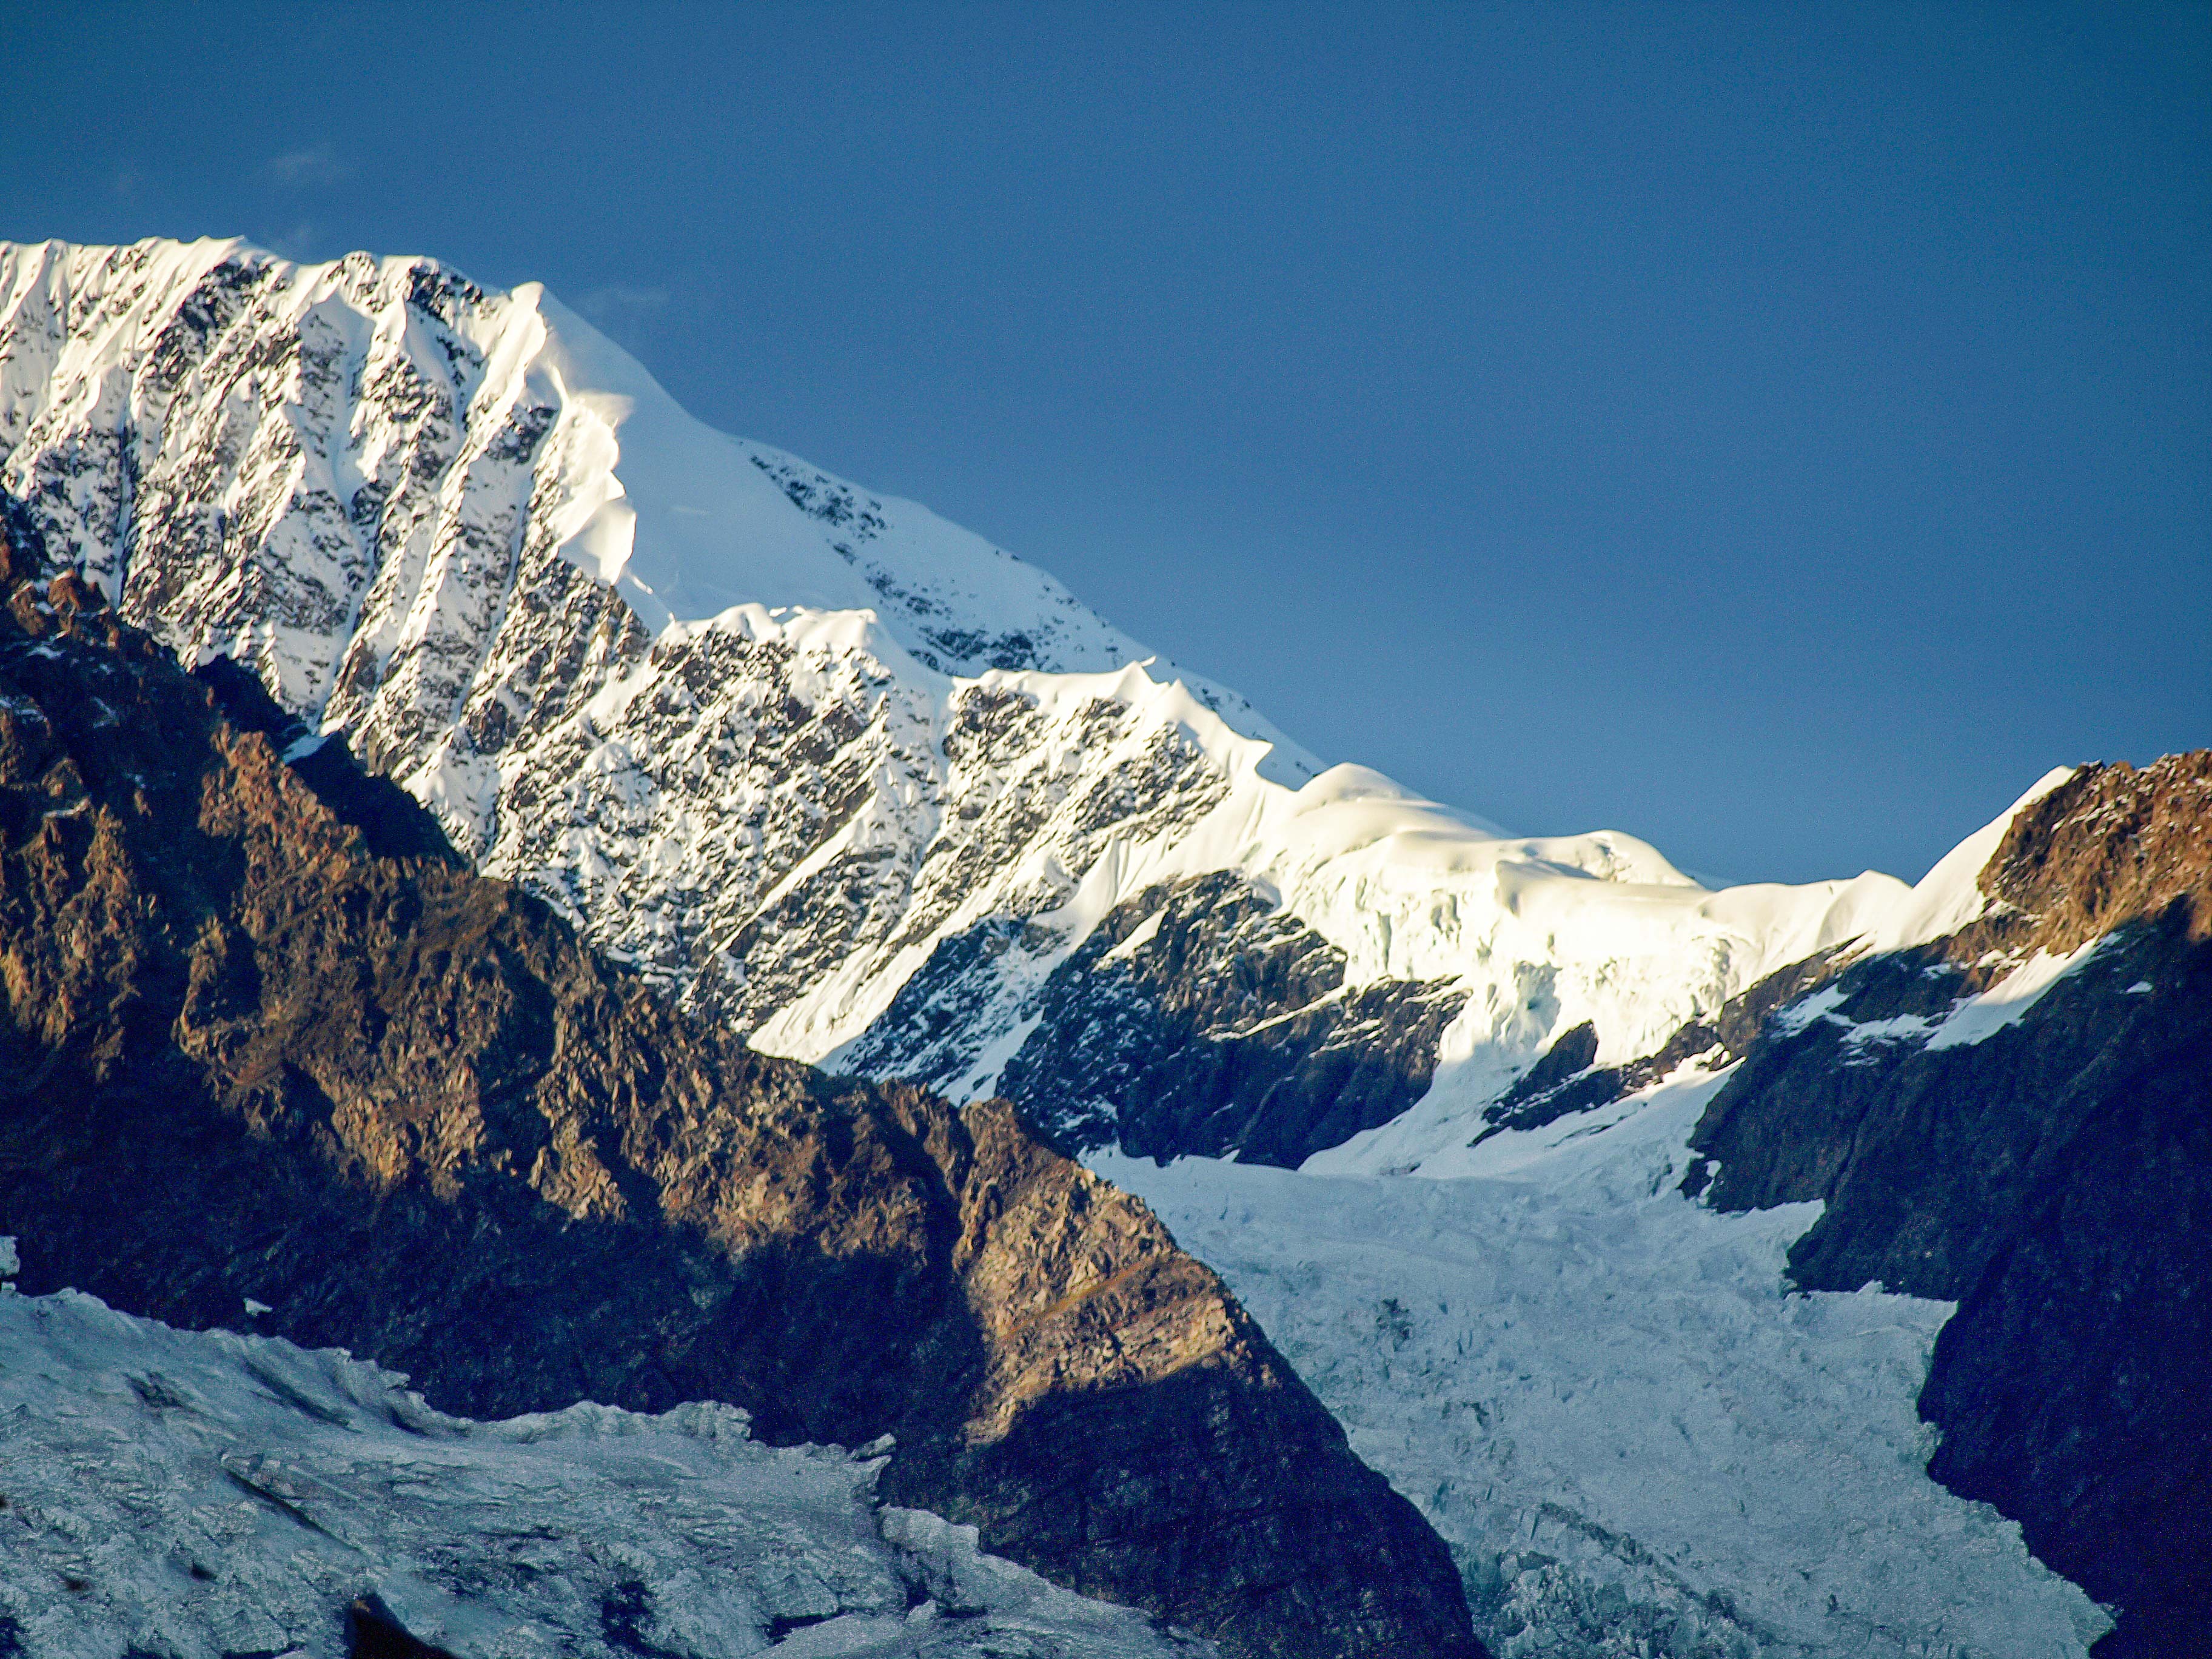
sky, mountain, snow, world, cloud, slope, natural landscape, highland, ice cap, terrain, freezing, mountainous landforms, landscape, glacial landform, nunatak, geological phenomenon, hill, mountain range, valley, hill station, glacier, massif, winter, ar te, fell, geology, cumulus, electric blue, meteorological phenomenon, ridge, summit, rock, moraine, tree, batholith, cirque, arctic, polar ice cap, ice, alps, plant